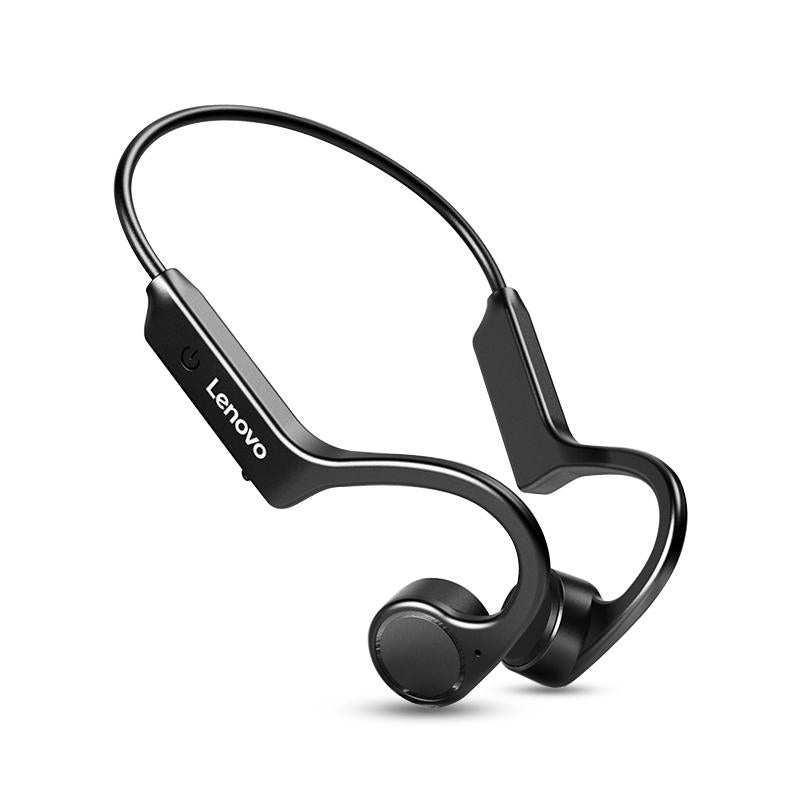
Waterproof Bone Conduction Bluetooth Earphones - Black
Features: • Bone conduction technology for safe and comfortable listening experience • Ergonomic design for comfortable wear • IP5 waterproof and IP6 dustproof for added durability • Memory titanium alloy frame for adjustable fit • One-key operation for easy use Specifications: • Bluetooth Version: 5.0 • Battery Capacity: 150 mah • Transmission Distance: 10 Meters • Charging Time: 2 Hours • Play Time: 8 Hours (At 70% Volume) • Charging Input: 5V 500Ma • Weight: 25G Package Includes: • 1 x X4 Waterproof Bone Conduction Wireless Bluetooth 5.0 Earphone Black Returns, Refunds, and Replacements: Products that are received faulty, damaged, or not as described are eligible for a return, refund, or replacement by Australian Consumer Law (ACL). We are committed to ensuring that all products meet the standards of quality and reliability expected by our customers. However, please note that we do not accept returns or provide refunds for Changes of Mind (COM). We encourage you to carefully consider your purchase to ensure it meets your needs and expectations. Delivery Timeframe: Please note that we cannot guarantee an exact delivery date. The estimated delivery timeframes exclude weekends, public holidays, and any potential delays caused by local shipping carriers due to network congestion, natural disasters (such as floods or bushfires), or other unforeseen circumstances. 8-12 Working Days (approximately) across Australia
Brand: Budget Appliances
Category: Electronics > Audio > Audio Components > Headphones & Headsets > Headphones > Bone Conduction Headphones